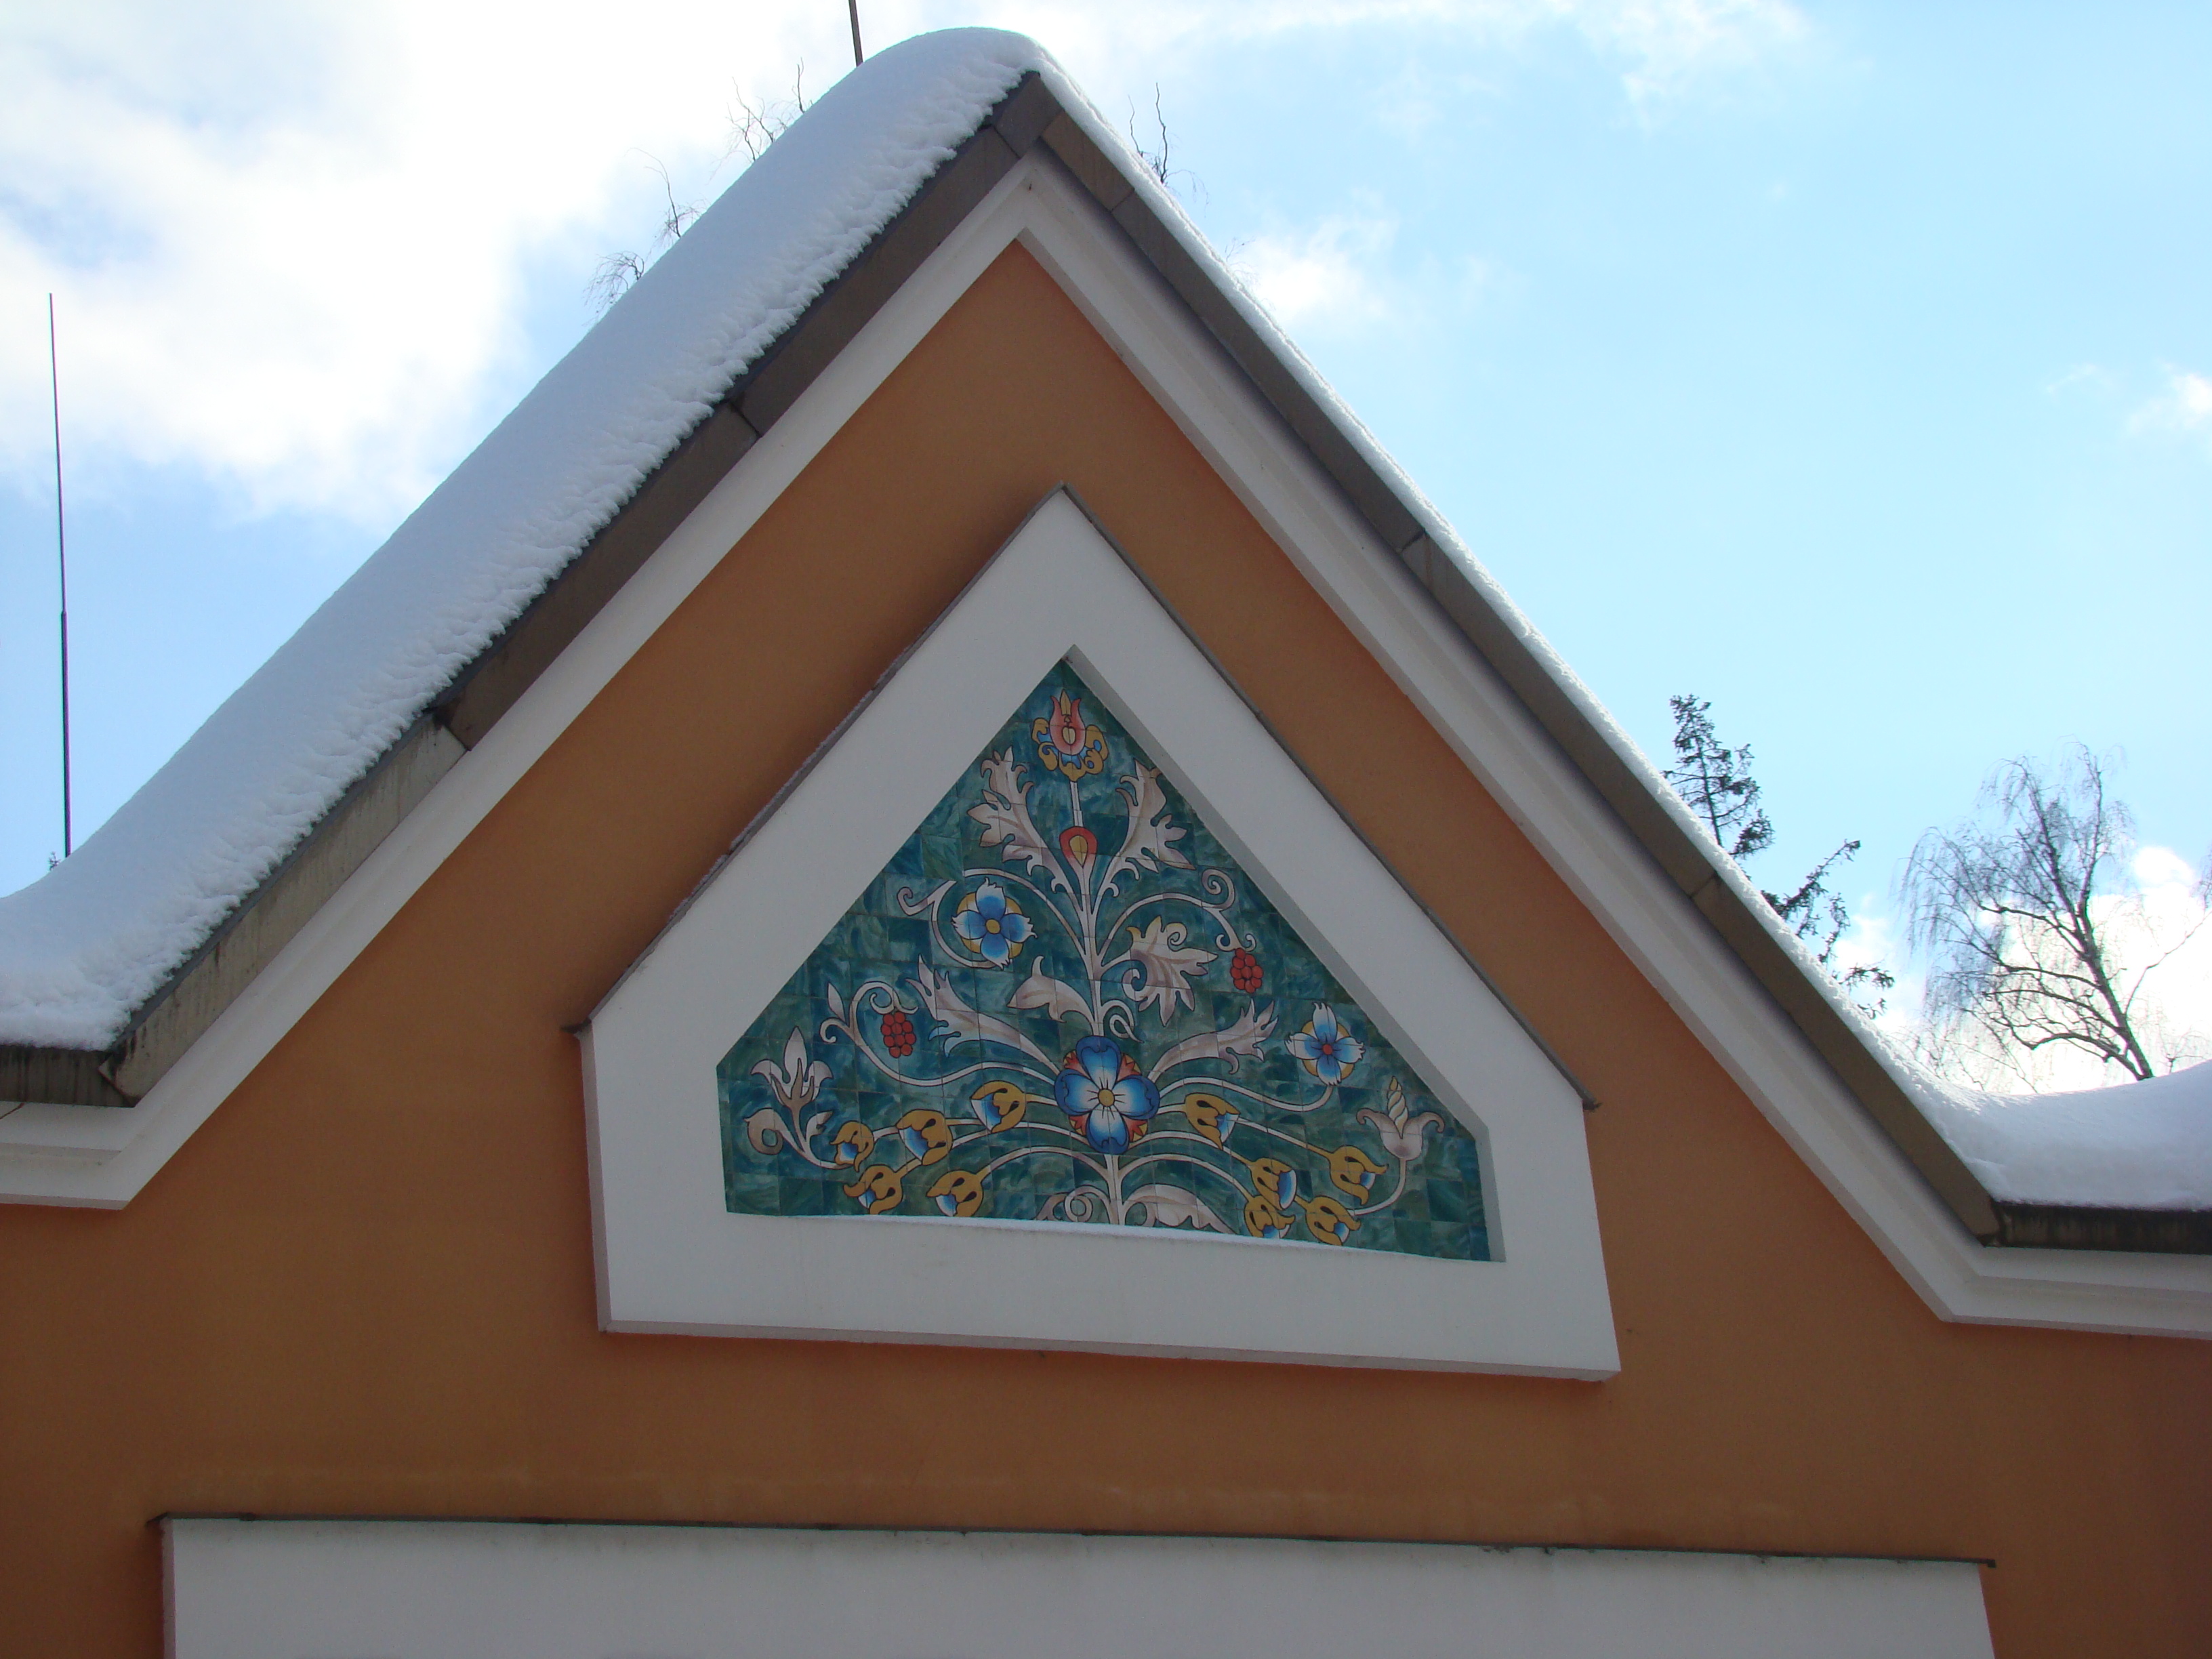
house, window, roof, home, facade, blue, church, chapel, place of worship, art, mural, sony, estate, russia, moscowregion, dsc, h9, dsch9, peredelkino, daylighting